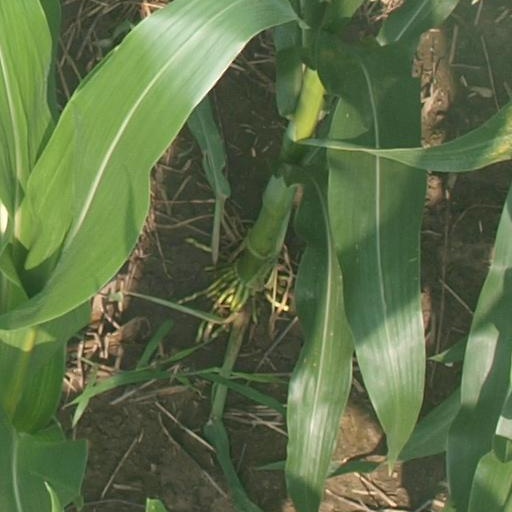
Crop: maize; corn